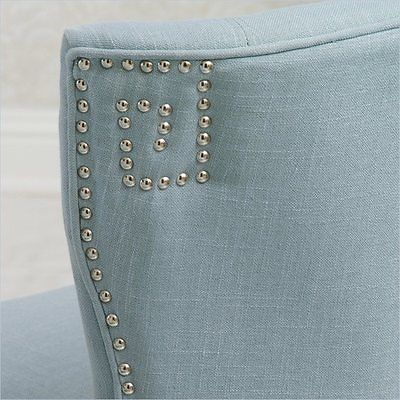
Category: chair